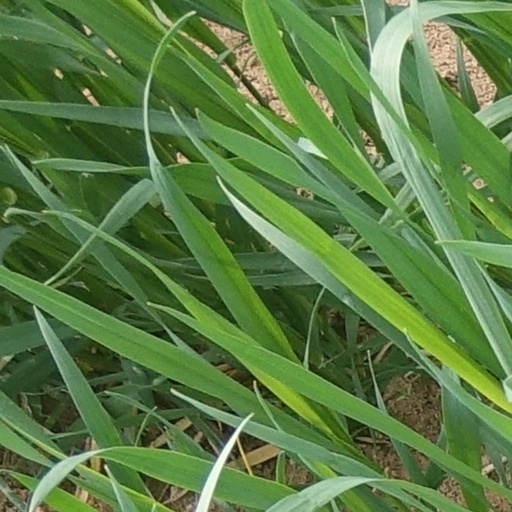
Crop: wheat